Mosquita y Mari

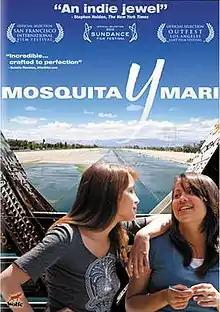

Mosquita y Mari is a 2012 coming-of-age film written and directed by Aurora Guerrero and starring Fenessa Pineda and Venecia Troncoso. It premiered at the 2012 Sundance Film Festival.